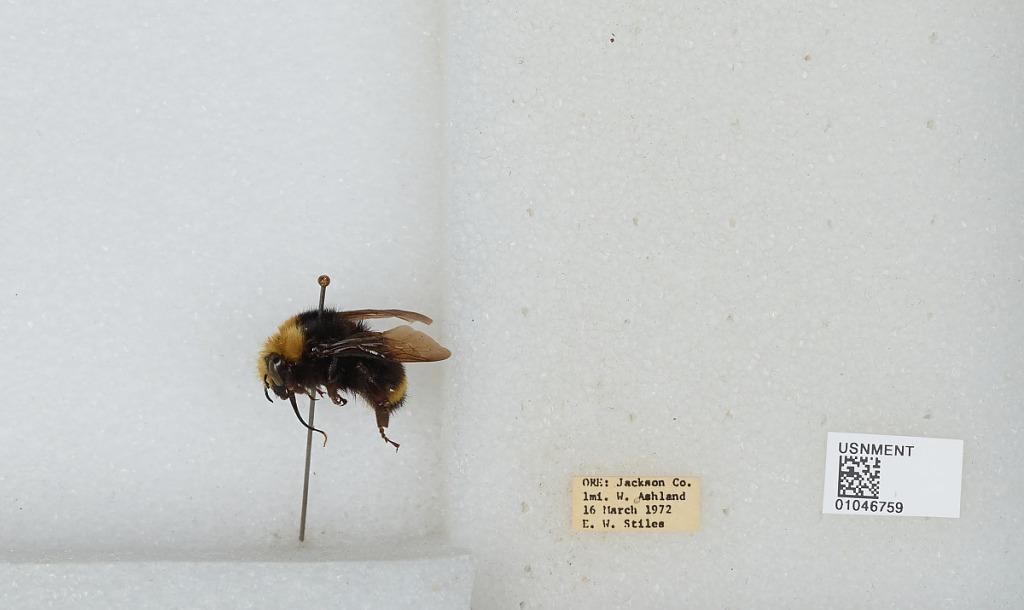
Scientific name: Bombus sp.
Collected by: E. Stiles
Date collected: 1972-3-16
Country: United States
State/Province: Oregon
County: Jackson
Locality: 1 mile West of Ashland
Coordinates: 42.1944, -122.747